Chevrolet TrailBlazer (SUV)

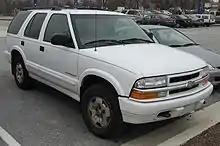
1999–2001 Chevrolet Blazer TrailBlazer

The TrailBlazer name was first introduced for the 1999 model year as an upscale trim level of the compact 4-door Chevrolet S-10 Blazer. It offered additional features on top of the previously top-of-the-line Chevrolet S-10 Blazer LT trim level, including an AM/FM stereo with single-disc CD player and optional remote cassette player, OnStar, color-keyed front and rear bumpers, side cladding, a leather-wrapped steering wheel, upgraded alloy wheels, a full-size spare tire and wheel, and upgraded cloth seating surfaces with power front bucket seats. Options such as a Bose premium sound system, leather-trimmed seating surfaces with heated front seats, power sunroof, and gold accents for the exterior emblems were all available for the original TrailBlazer trim package. The TrailBlazer trim was discontinued after 2001, when an all-new TrailBlazer model was introduced as a mid-size SUV. Production of the S-10 Blazer overlapped until the 2005 model year.